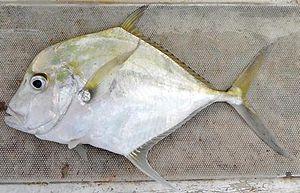
Alectis alexandrina, communément appelé cordonnier bossu, est une espèce de poissons marins de la famille des carangues.